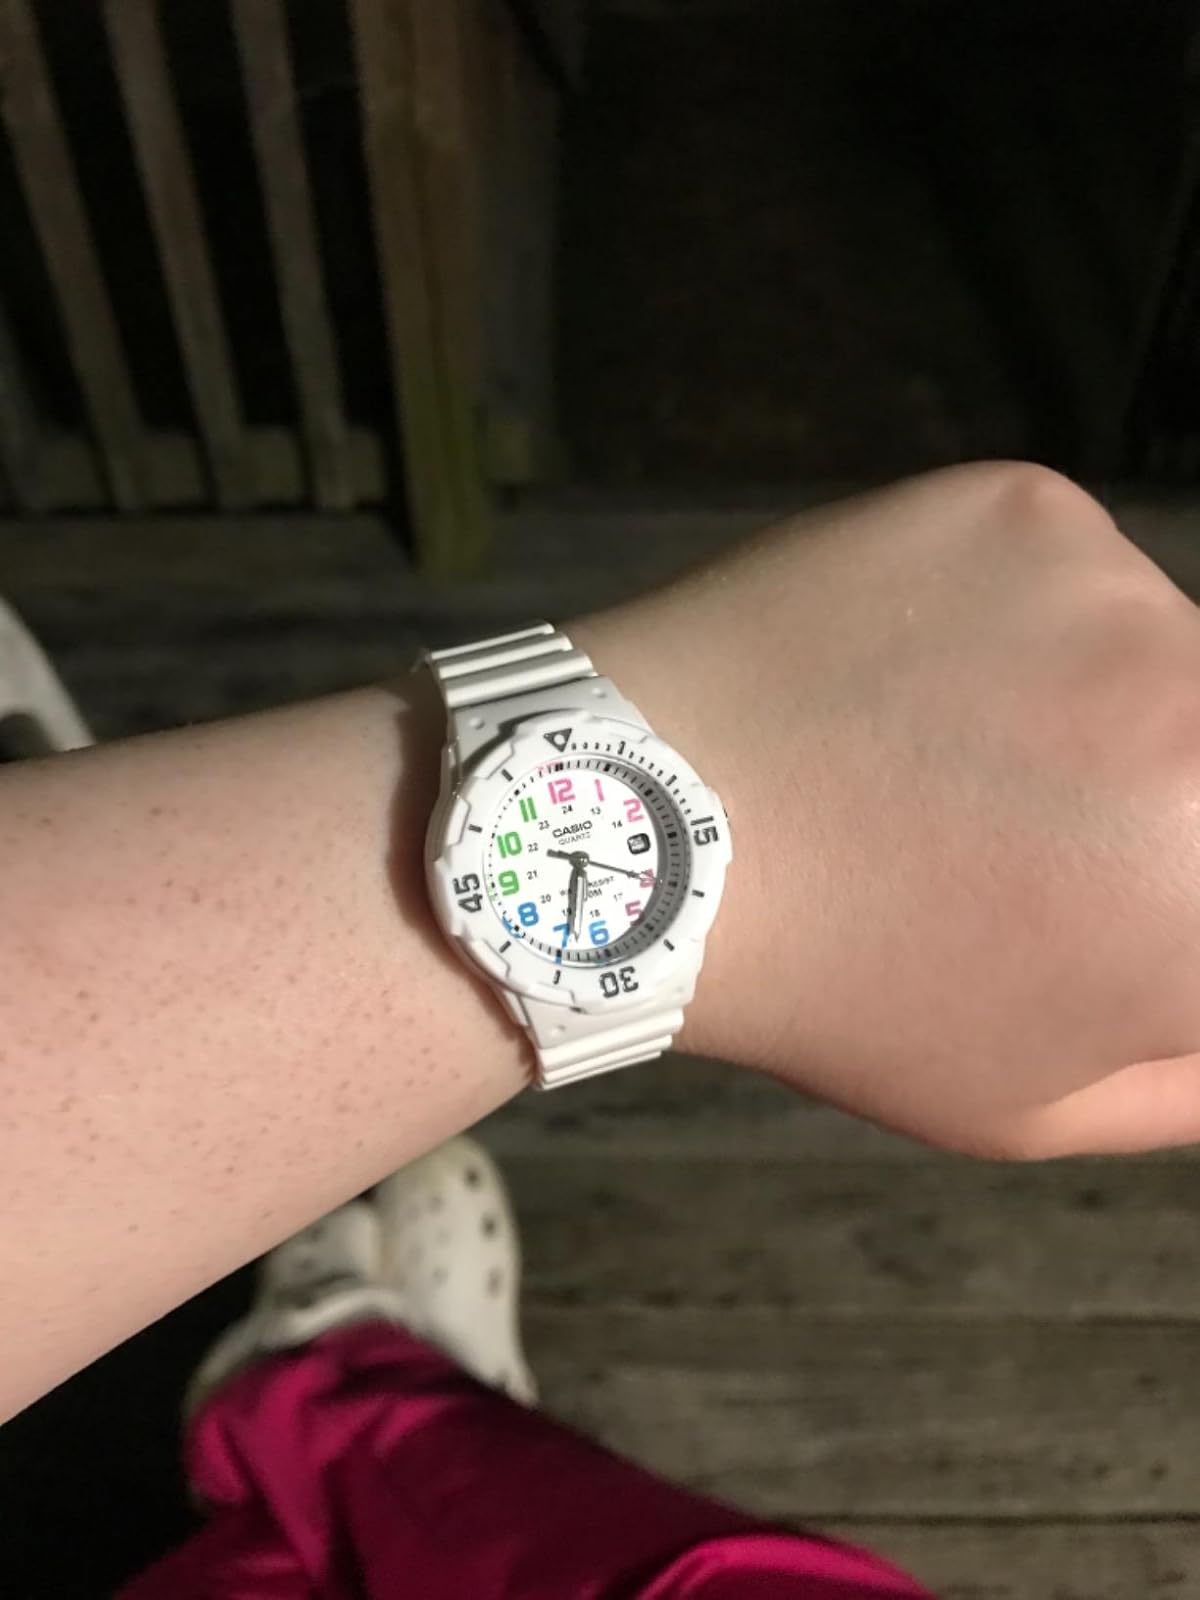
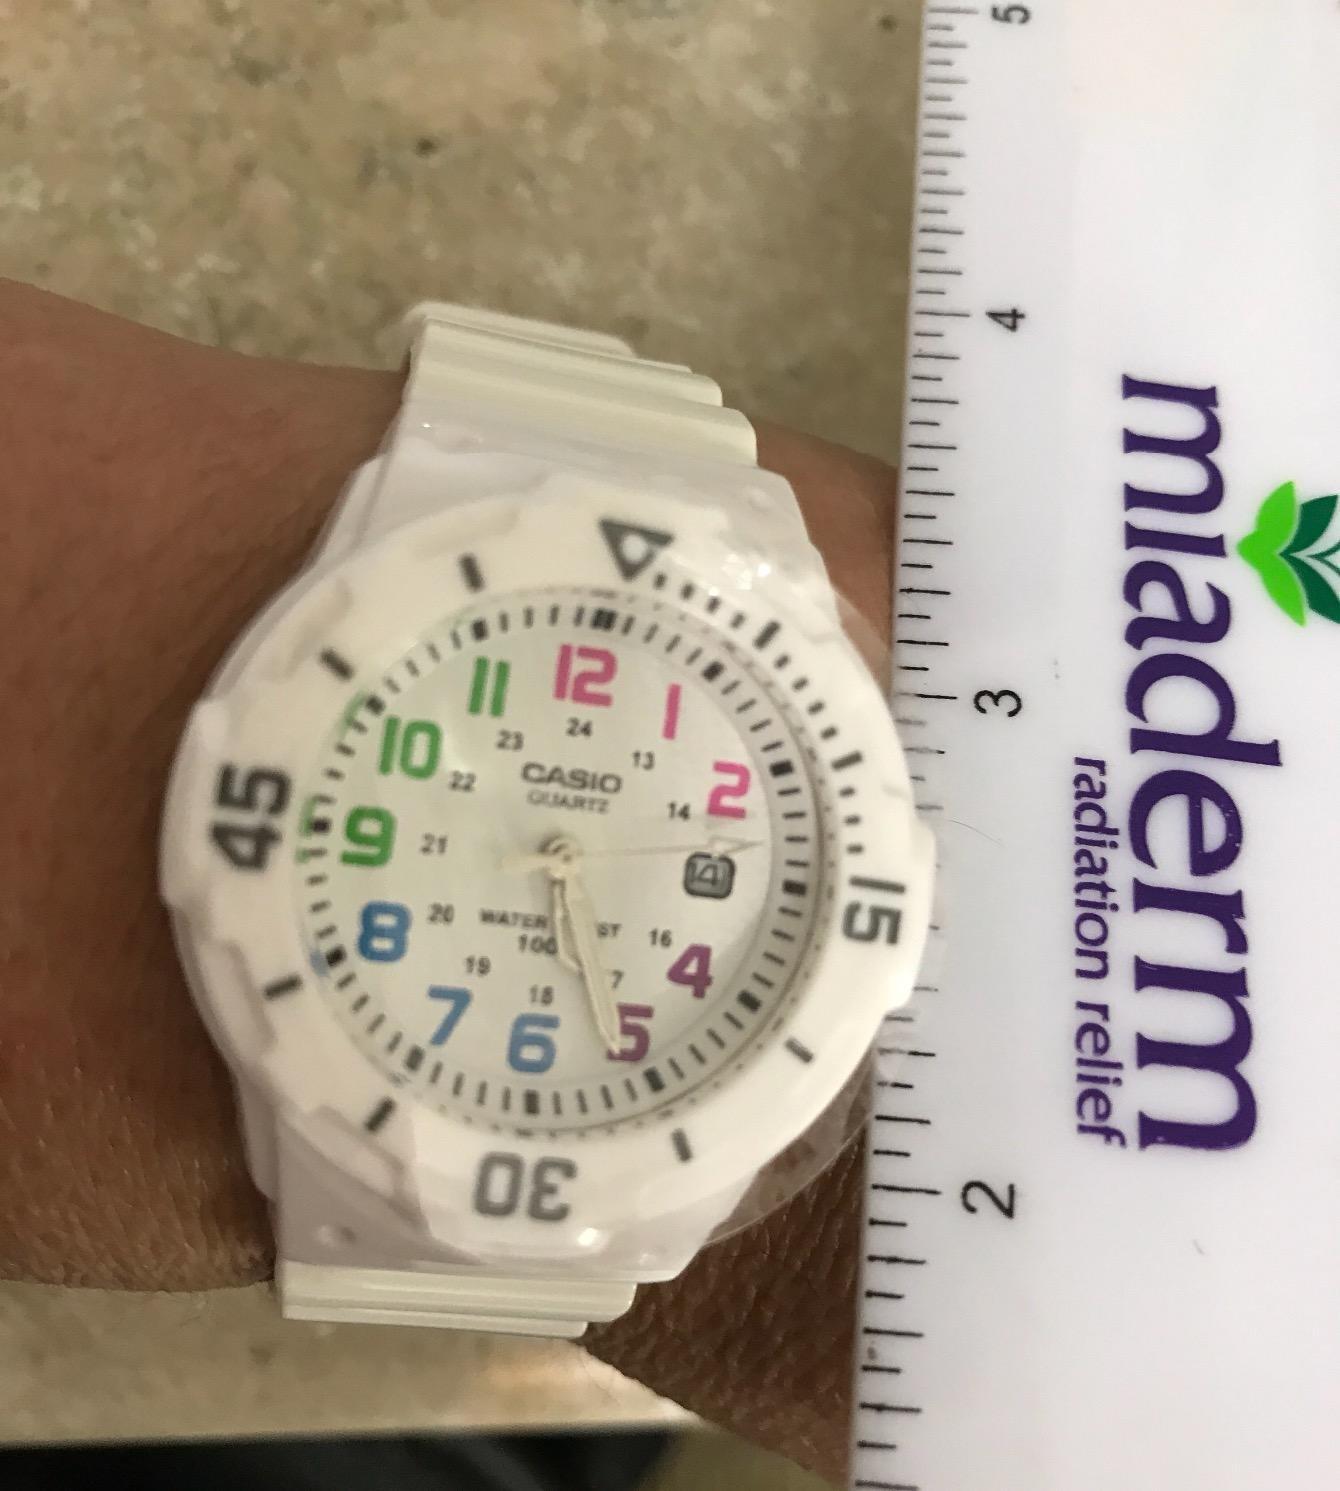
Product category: accessories_watch
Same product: yes